History of Australia

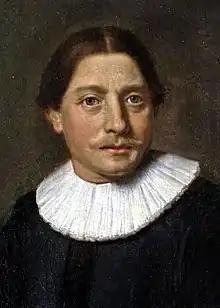
Abel Tasman, whose expedition of two ships was the first European expedition to discover Van Diemen's Land, now known as Tasmania

The Dutch East India Company ship, , captained by Willem Janszoon, made the first documented European landing in Australia in 1606. Later that year, Luís Vaz de Torres sailed to the north of Australia through Torres Strait, along New Guinea's southern coast.